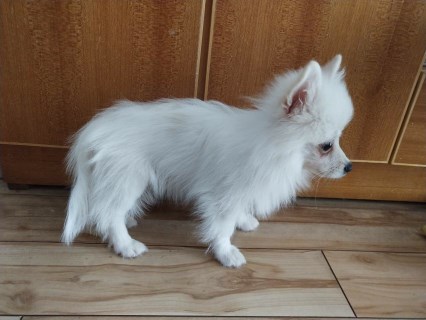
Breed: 1936-n000005-Pomeranian